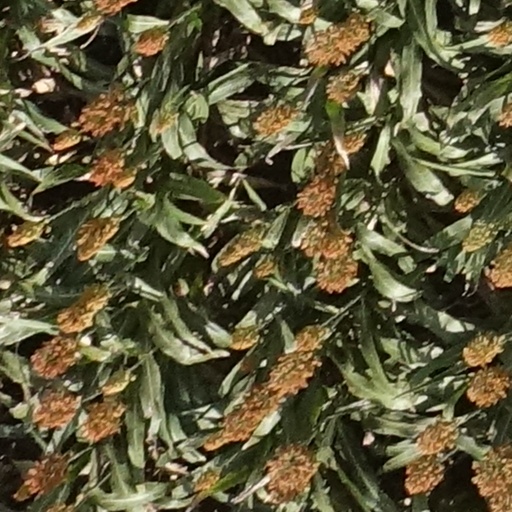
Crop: sorghum